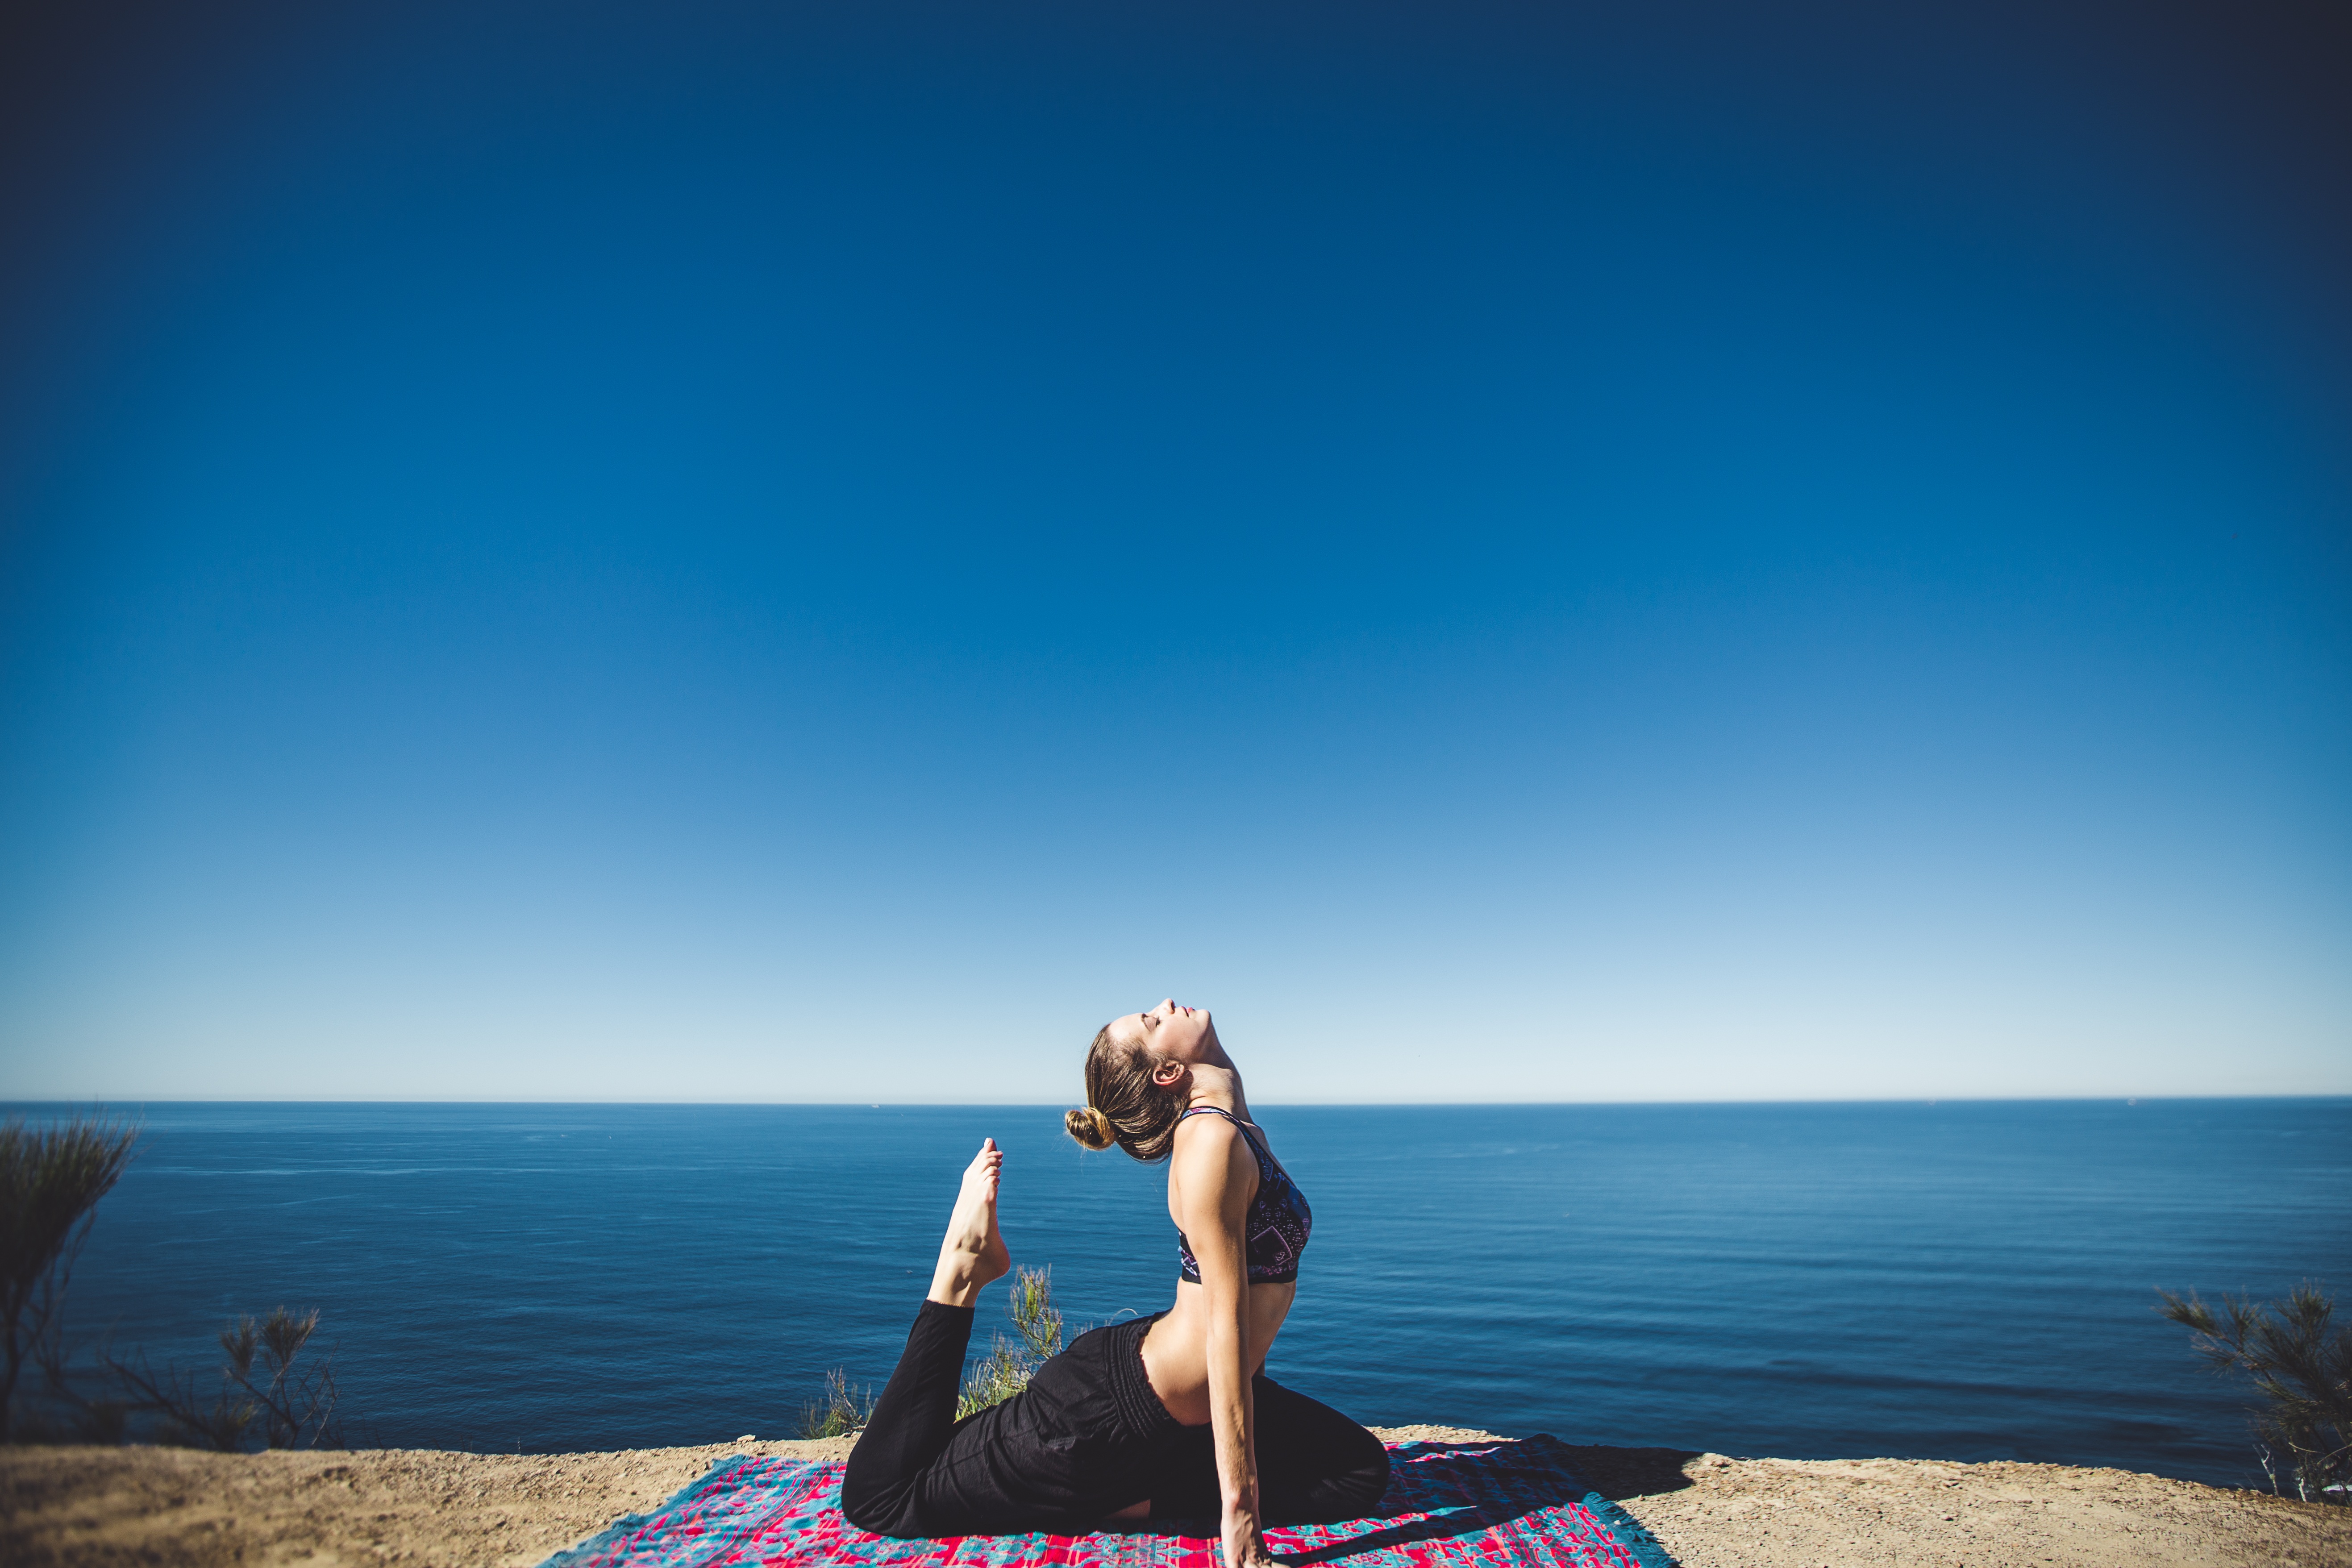
beach, sea, coast, water, ocean, horizon, person, sky, woman, sunlight, shore, wave, vacation, seaside, blue, exercise, lifestyle, fitness, workout, relaxing, stretching, yoga, computer wallpaper, physical fitness